George McElroy

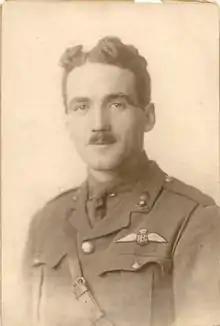

Captain George Edward Henry McElroy MC & Two Bars, DFC & Bar (14 May 1893 – 31 July 1918) was a leading Irish fighter pilot of the Royal Flying Corps and Royal Air Force during World War I. He was credited with 47 aerial victories.